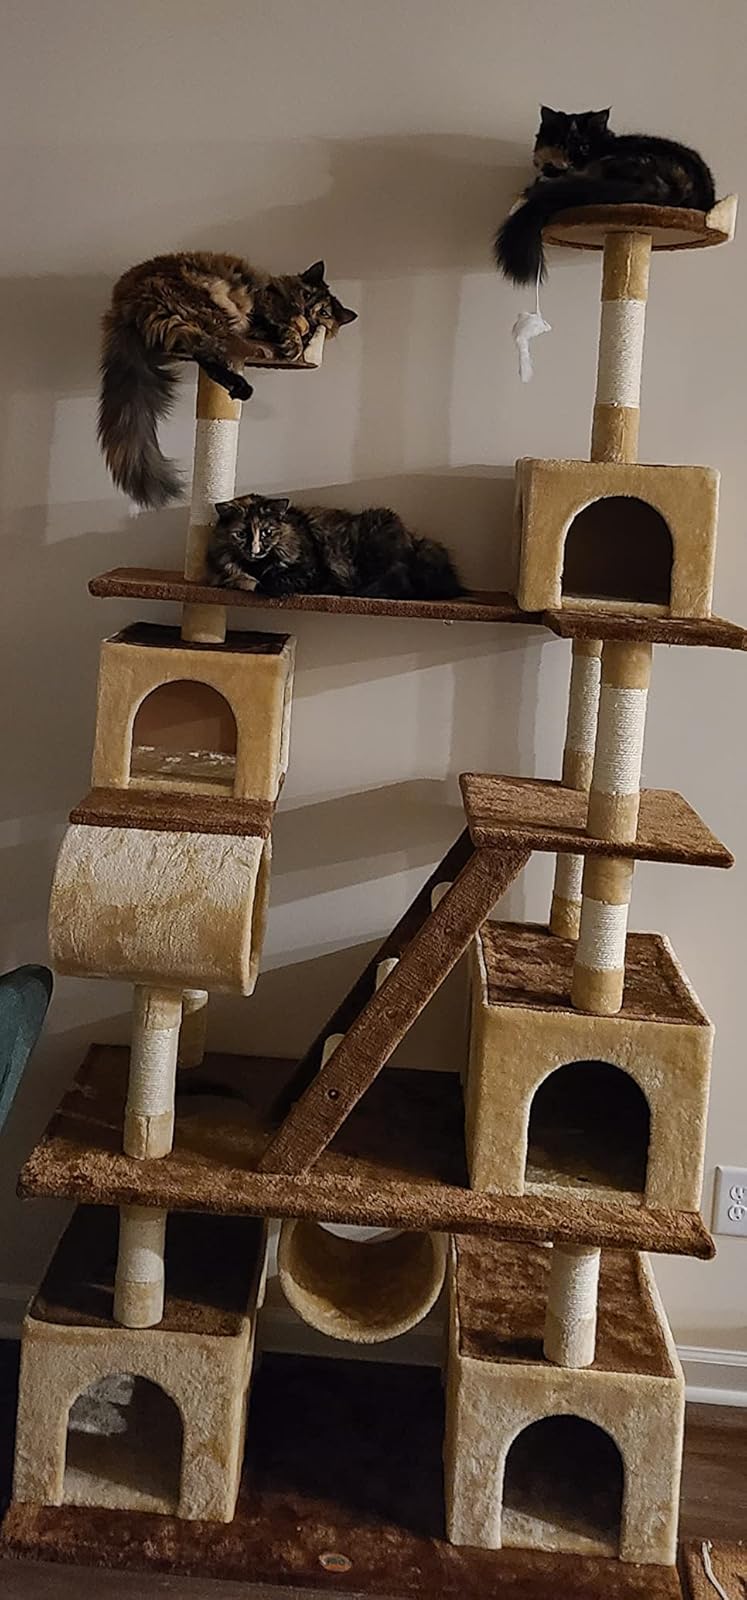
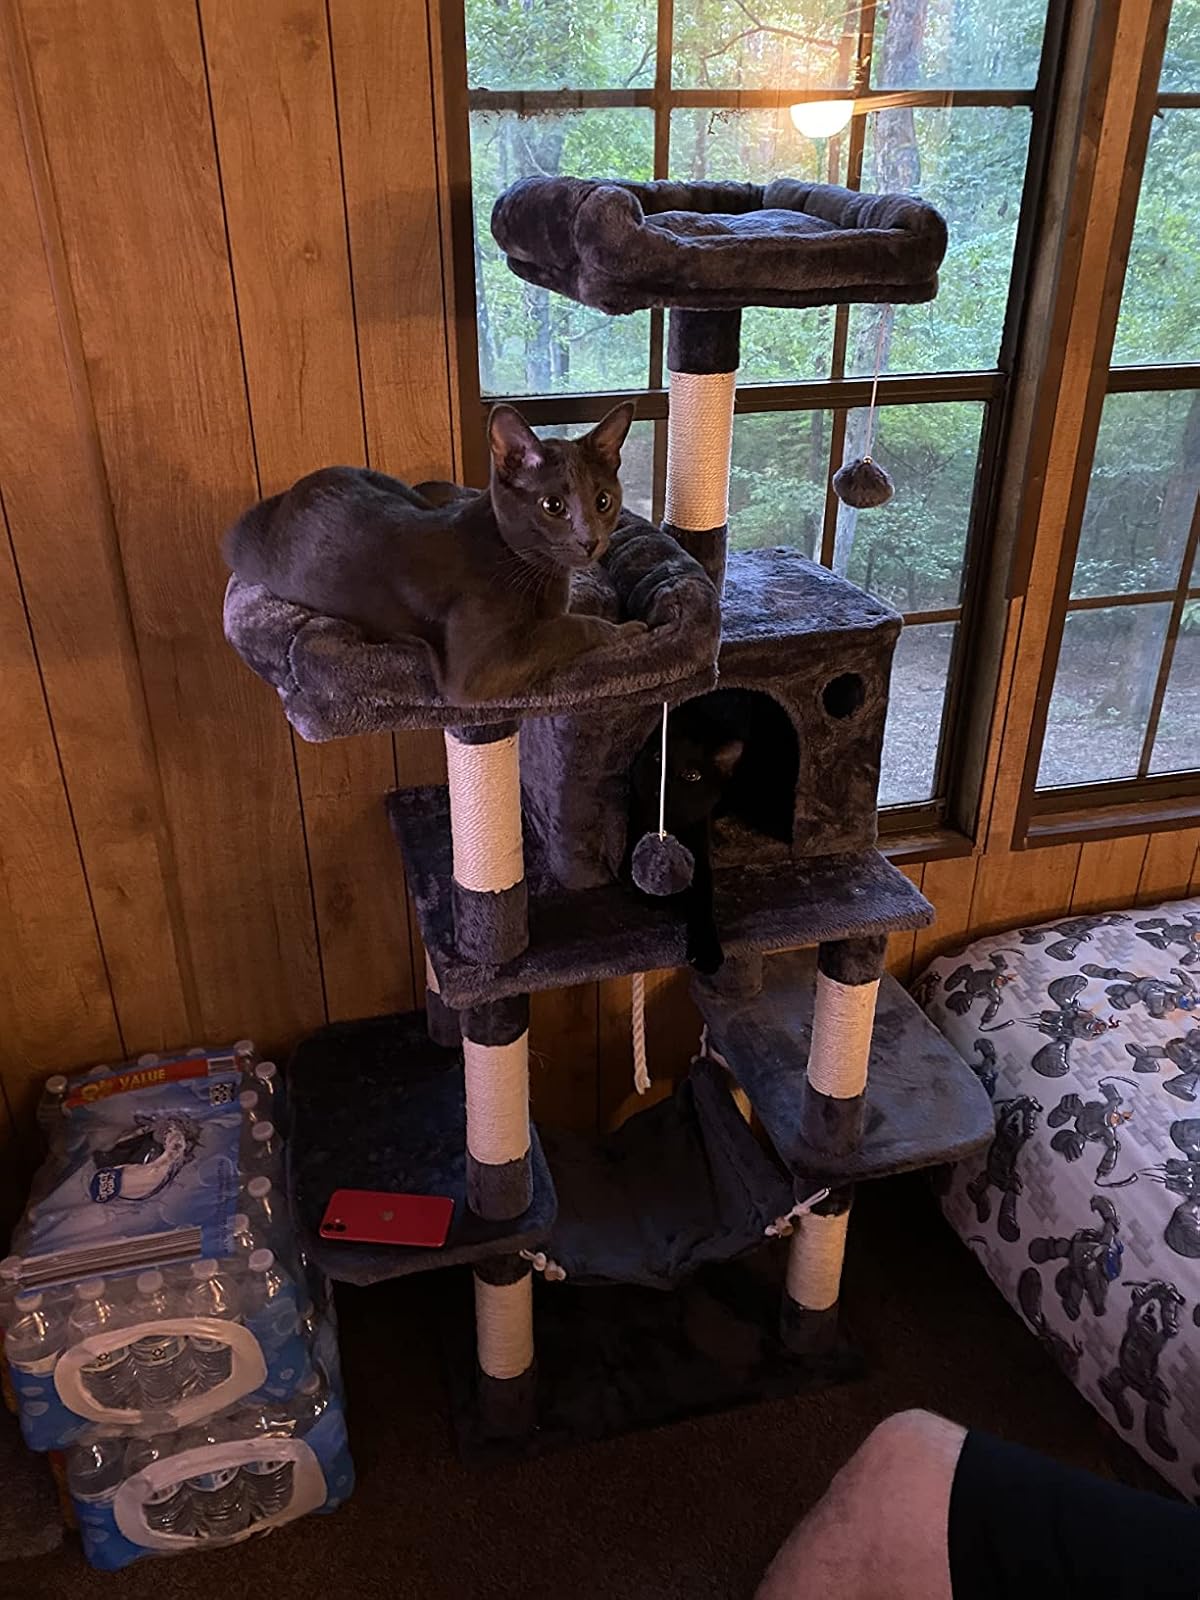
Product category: items_cat tree
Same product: no